Capers-Motte House

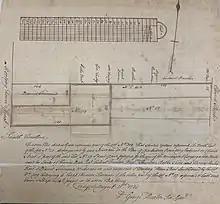
The house was built on the southern portion of Lot 57 of an earlier subdivision and was not specifically noted on a plat drawn in 1745.

In 1778, Colonel James Parsons occupied the house; he was a member of the Continental Congress and had been offered the vice-presidency of South Carolina before the formation of the United States. From 1800 to 1811, O'Brien Smith, a member of Congress, owned the house. At his death, he left the house to his widow. Later it was owned by his sister Honora Smith Pyne.